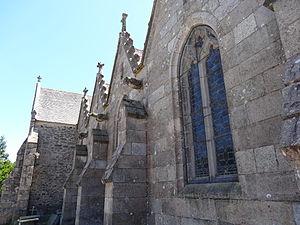
Sur la façade nord de l'église de Runan, on distingue trois gargouilles figurant un lion, un aigle et un ivrogne.
L'église Notre-Dame de Runan est une église catholique construite entre la fin du XIVᵉ siècle et le milieu du XVIᵉ siècle. Elle est située sur la commune de Runan dans le département français des Côtes-d'Armor en Bretagne.